Gustav Wilhelm Körber

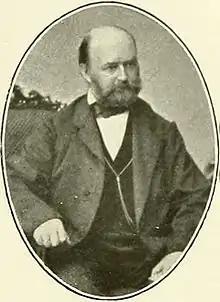
Gustav Wilhelm Körber

Gustav Wilhelm Körber (10 January 1817, Hirschberg – 27 January 1885, Breslau) was a Silesian-German lichenologist and a professor at the University of Breslau. He specialized in the flora of Central Europe.